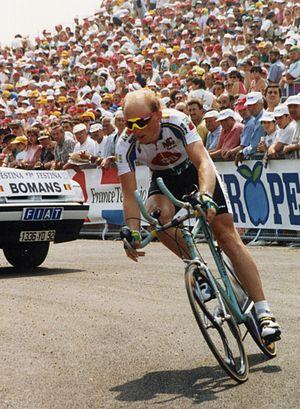
TOUR DE FRANCE 1993
L'équipe cycliste Riso Scotti–MG Maglificio est une ancienne équipe cycliste italienne ayant existé de 1992 à 1998.
Carlo Bomans est un ancien coureur cycliste belge, né le 10 juin 1963 à Brée.